Ionuț Balaban

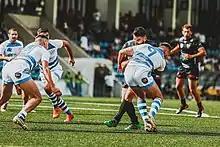

Ionuț Balaban (born 23 May 1996) is a Romanian rugby union football player. He plays as a centre for professional Fédérale 1 club .